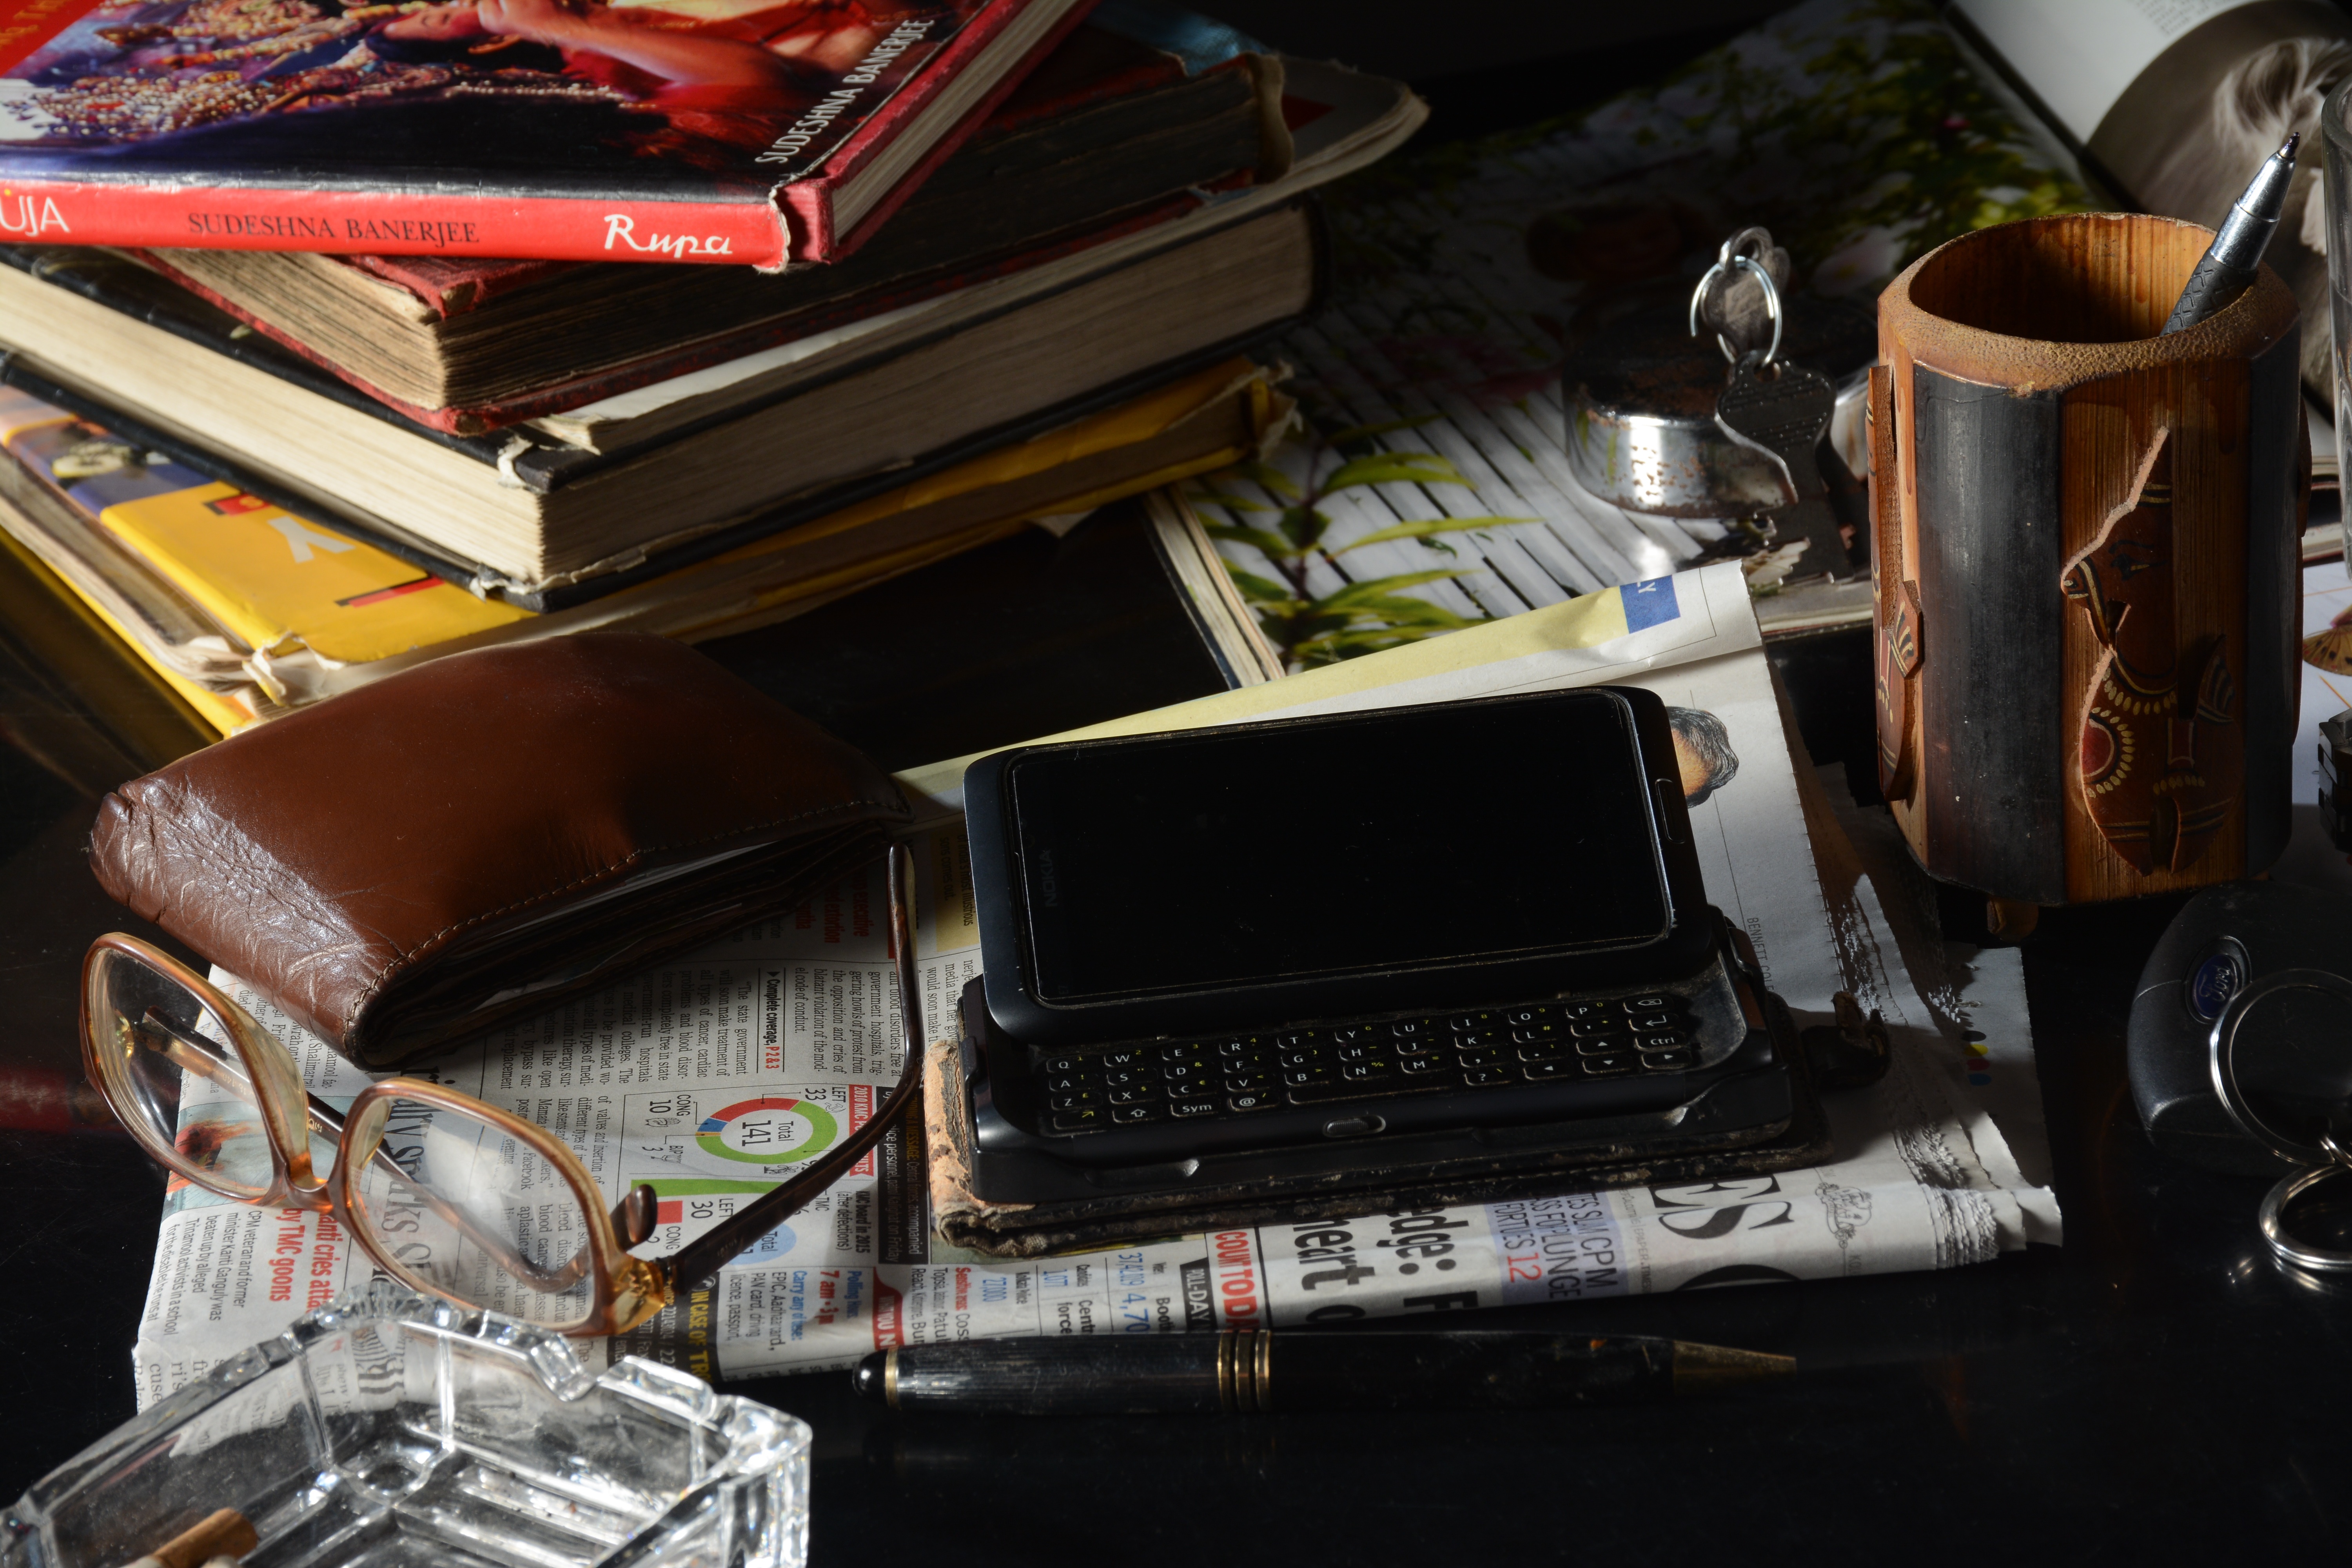
car, vehicle, vintage car, bumper, engine, land vehicle, automobile make, automotive exterior, luxury vehicle